Ben Jones (offensive lineman)

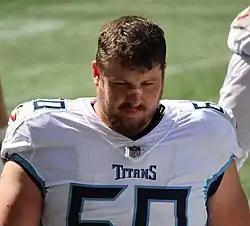
Jones with the Tennessee Titans in 2021

Benjamin Jones (born July 2, 1989) is an American professional football center. He played college football for the Georgia Bulldogs. He was selected by the Houston Texans in the fourth round of the 2012 NFL draft.